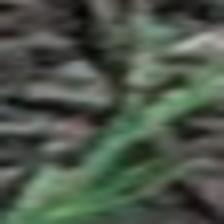
Label: single